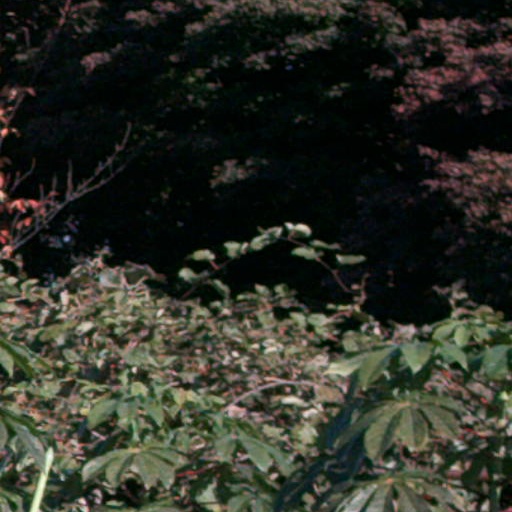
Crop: cassava